Biconical antenna

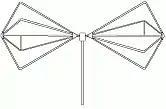
A truncated biconical antenna showing the typical "mace head" shape

In radio systems, a biconical antenna is a broad-bandwidth antenna made of two roughly conical conductive objects, nearly touching at their points.